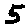
Label: 5